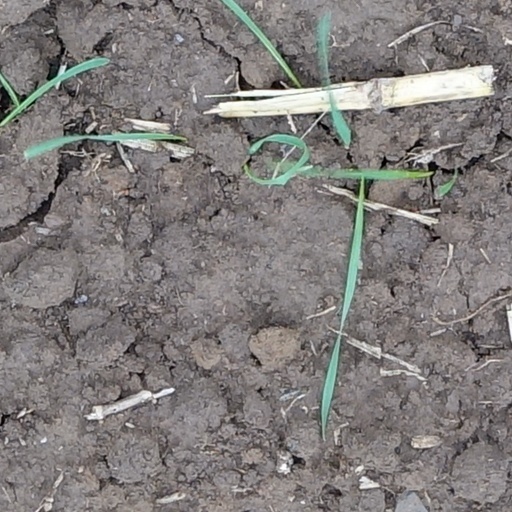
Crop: wheat